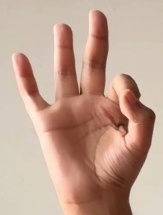
ASL sign: 9